Itana Čavlović

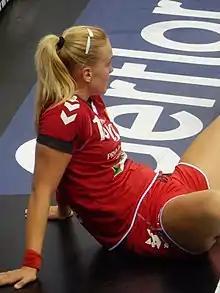
Čavlović during 2016 Women's Junior World Handball Championship

Itana Čavlović (born 27 August 1997) is a professional Montenegrin handball player who plays as pivot for the club CS Rapid București (handball).